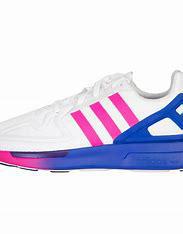
Brand: Adidas
Model: ZX 2K Flux